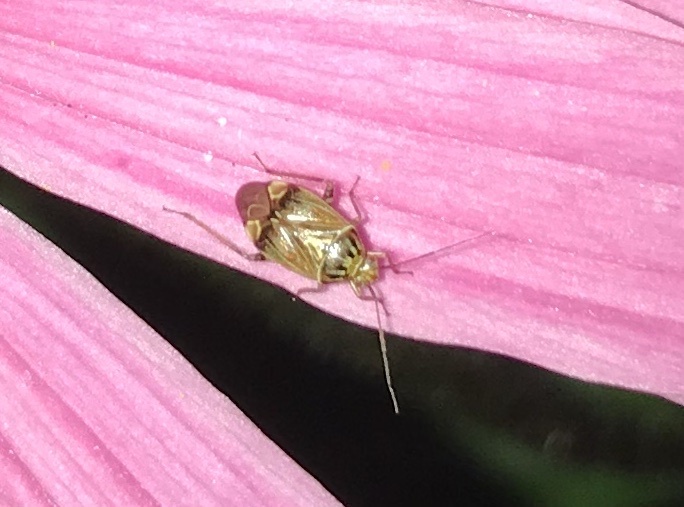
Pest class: lygus_bug